Deke DeLoach

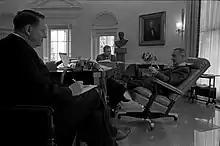
DeLoach with President Lyndon B. Johnson in the Oval Office, March 3, 1966.

Cartha Dekle DeLoach (July 20, 1920 – March 13, 2013), known as Deke DeLoach, was associate deputy director of the Federal Bureau of Investigation (FBI) of the United States. During his post, DeLoach was the third most senior official in the FBI after J. Edgar Hoover and Clyde Tolson.